Judiciary of Poland

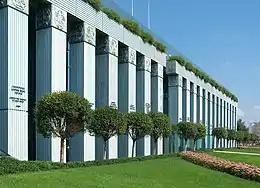
Photo of a building with columns and trees planted along the wall

The Supreme Court ("Sąd Najwyższy") is the highest court for verdicts made in common and military courts, but is not considered part of either.